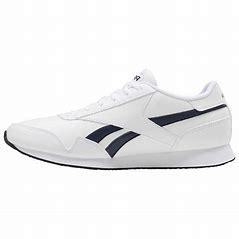
Brand: Reebok
Model: Royal Classic Jogger 3